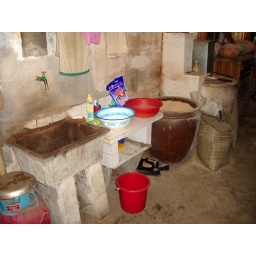
Pig feed is in the large brown container on the right. The pig sty is a little further on to the left.